Chicken feet

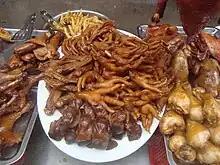
Chicken feet and other chicken parts for sale on a roadside cart in Haikou, Hainan, China.

Chicken feet are cooked and eaten in many countries. After an outer layer of hard skin is removed, most of the edible tissue on the feet consists of skin and tendons, with no muscle. This gives the feet a distinct gelatinous texture different from the rest of the chicken meat.